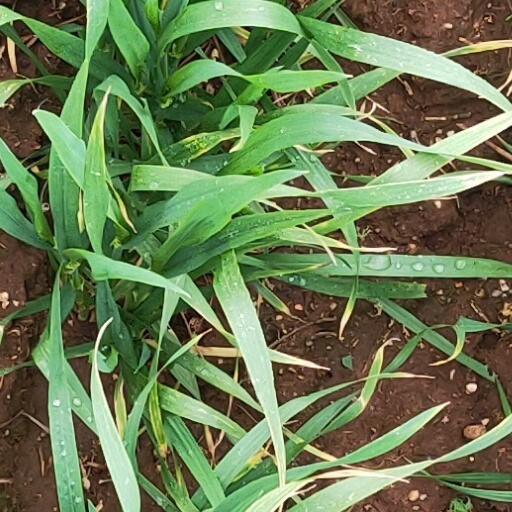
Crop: wheat